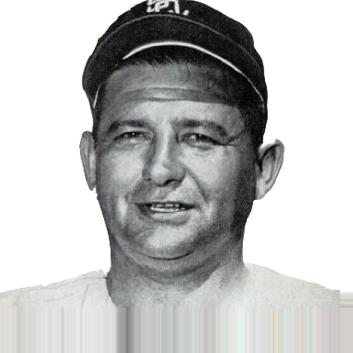
Age: 39